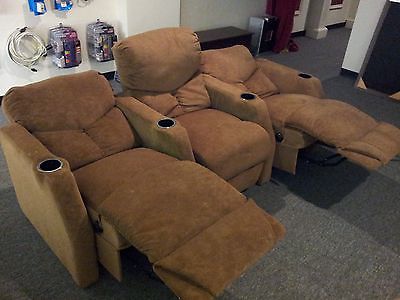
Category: chair